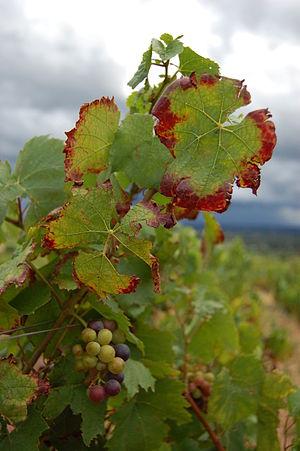
Le Coteaux d'Ancenis est un vin d'appellation d'origine contrôlée produit à cheval sur une partie de la Loire-Atlantique et du Maine-et-Loire.